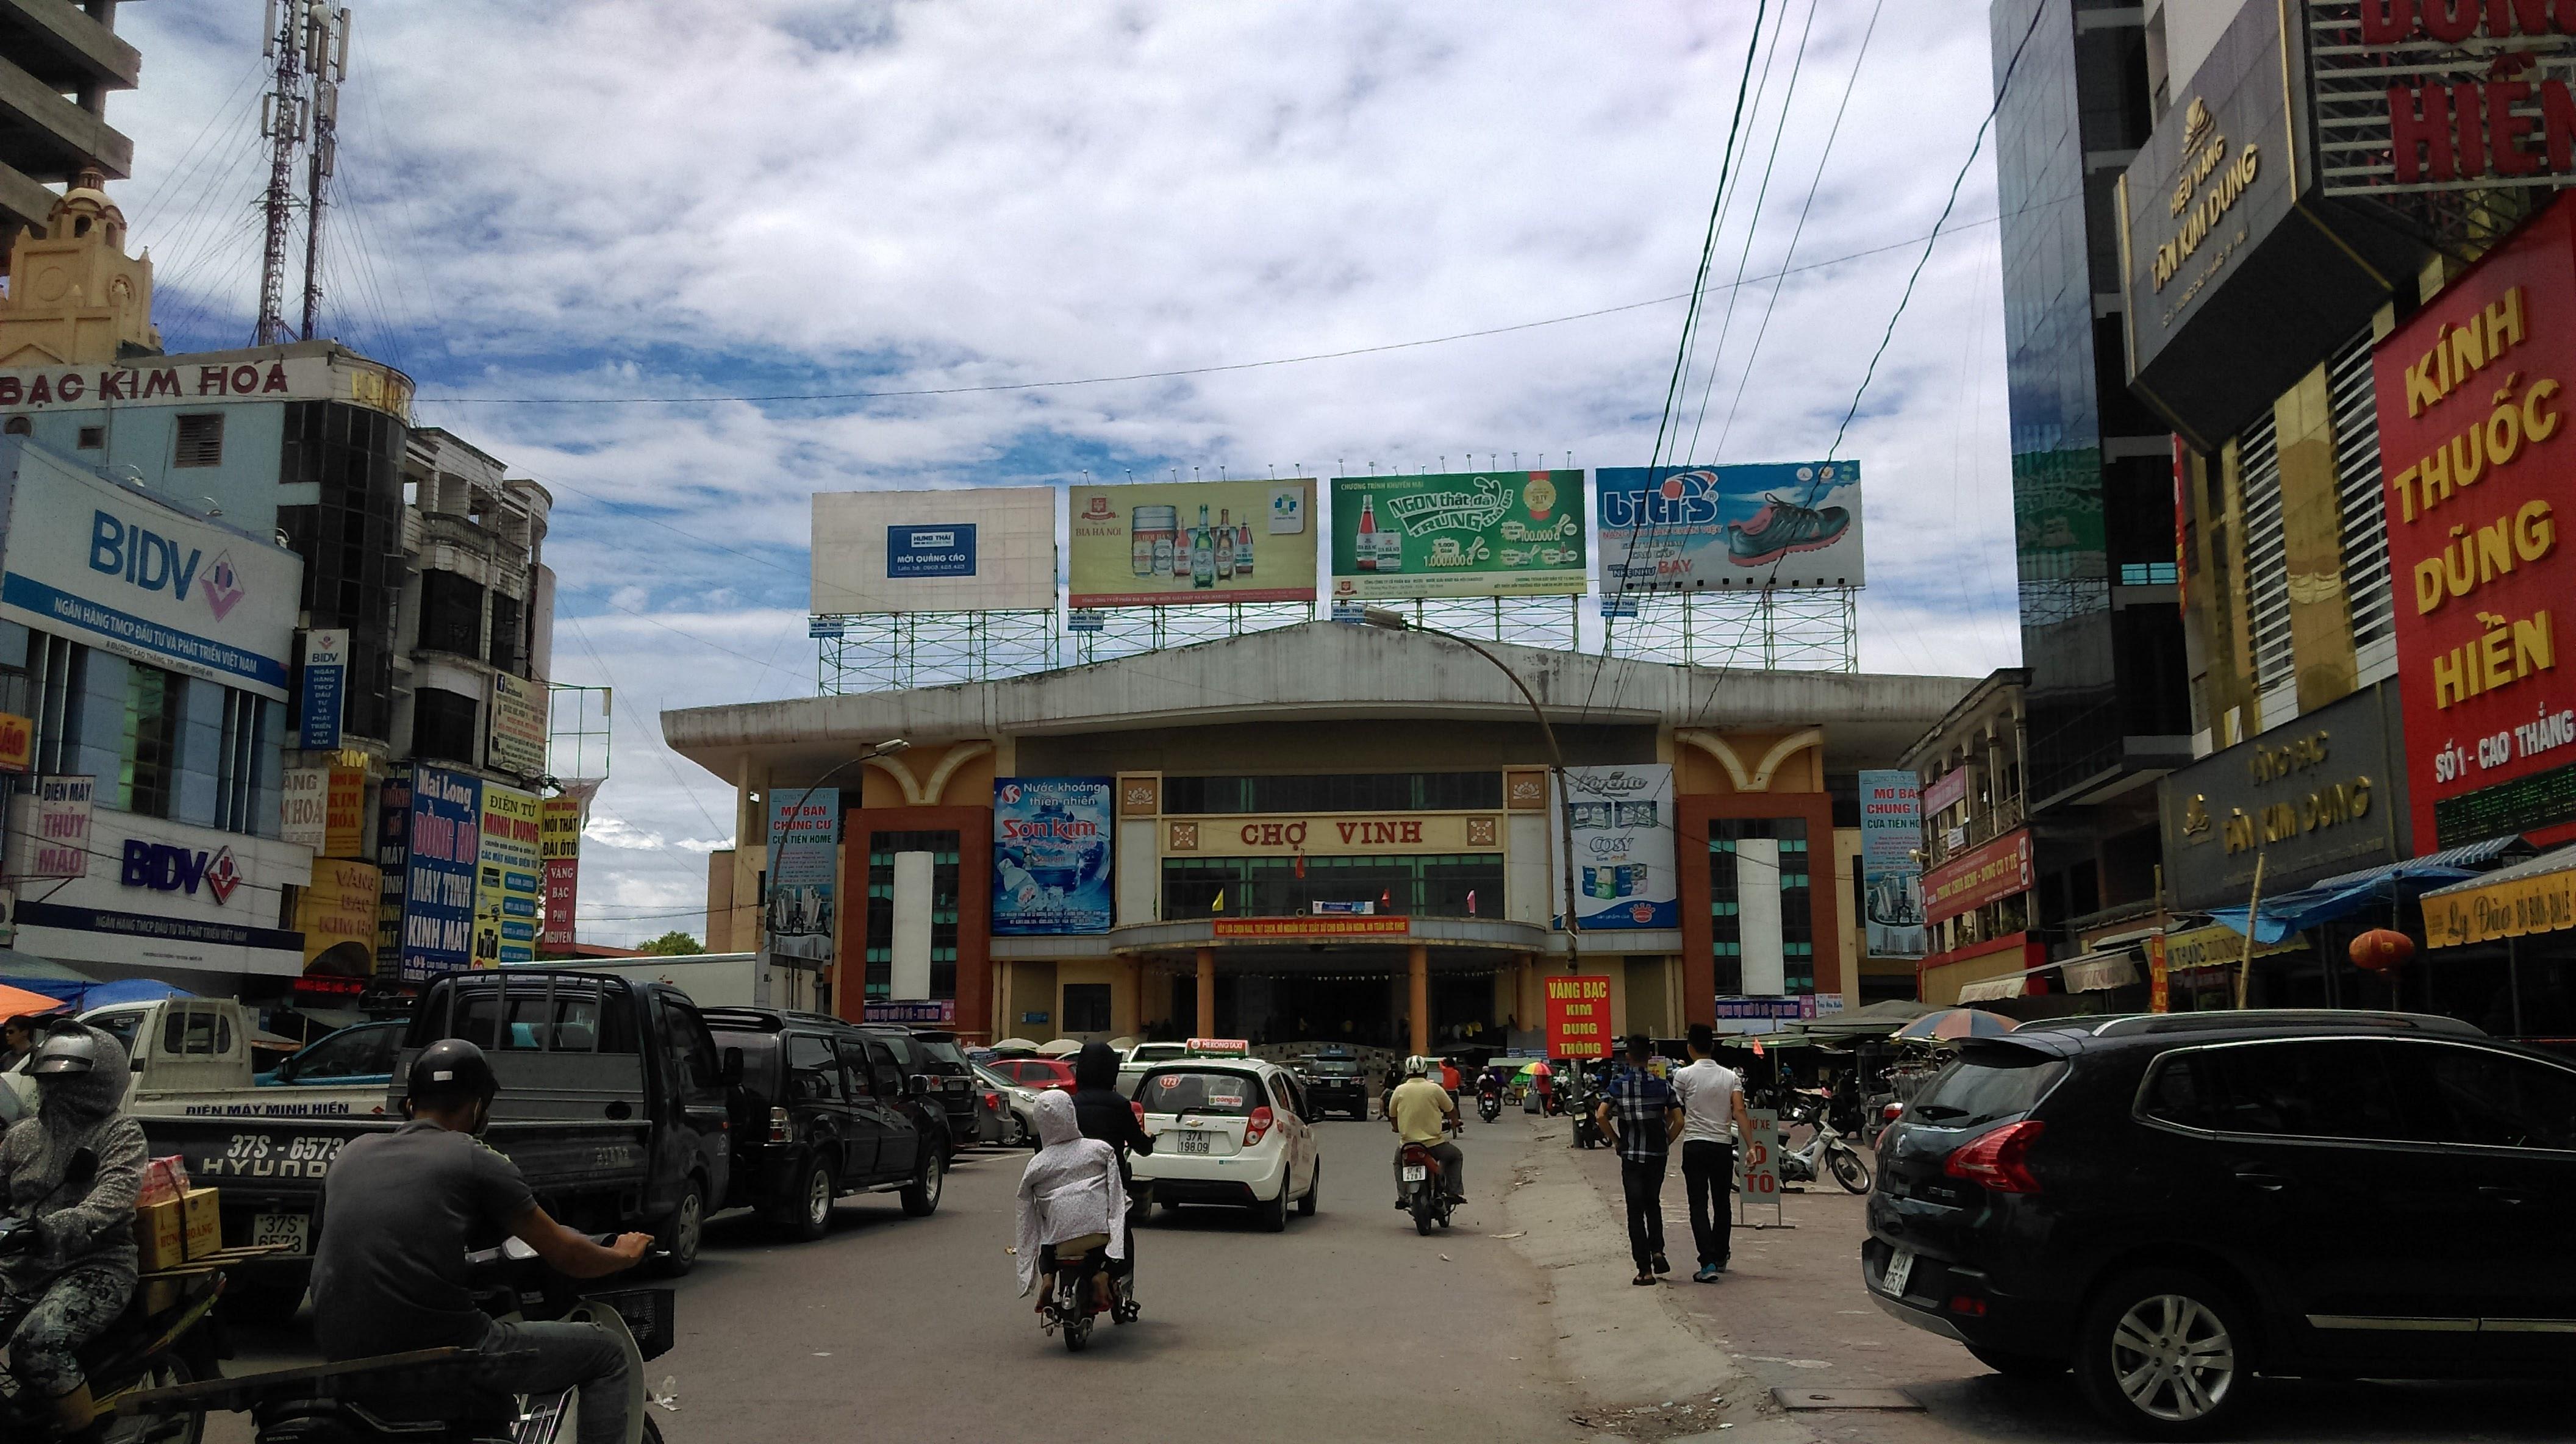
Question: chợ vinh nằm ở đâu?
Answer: nằm ở cuối con đường